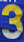
Number: 3